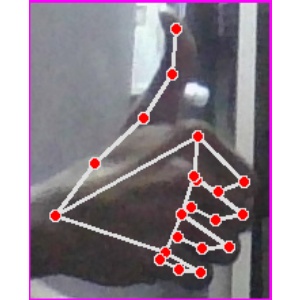
अक्षर: थ